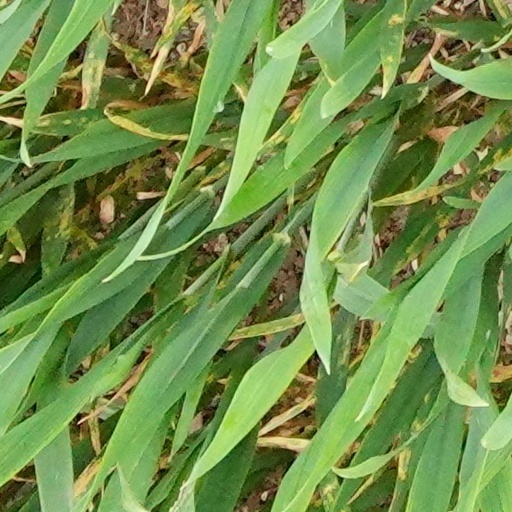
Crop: wheat